Jeff Pevar

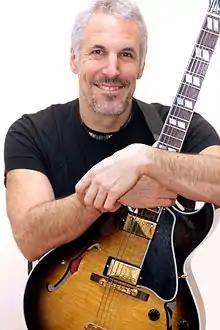
Pevar in 2010

Jeffrey Pevar is an American producer, band leader, composer, touring and session musician. Pevar was the co-founder of CPR, (with David Crosby and James Raymond), The Gilmour Project (with Scott Guberman, Mark Karan, Kasim Sulton and Prairie Prince), JP3 (with Matt Spencer and Christo Pillani), and ZepDrix (with Inger Nova). Pevar recorded his debut record "From the Core" on his label Pet Peev Music, released in December 2012. In 2015 Pevar released the CD, "Grateful Jazz" which he produced for the ensemble Jazz Is Dead.